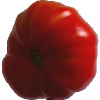
Label: Tomato 3